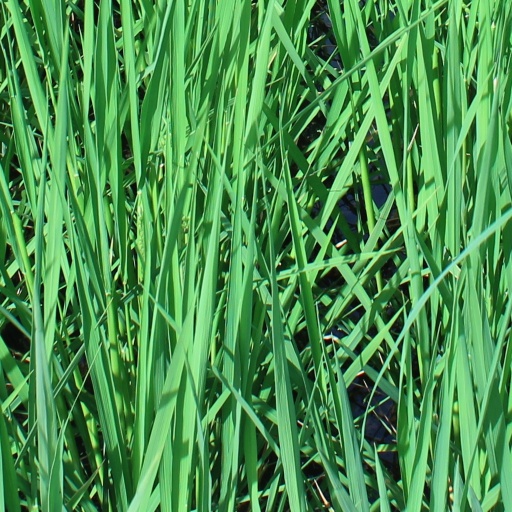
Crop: rice